Gayathri Venkataraghavan

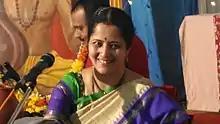

"The Hindu" wrote that her singing shows "modesty and sincerity", and praised her for choosing rare kritis in a 2016 concert. In a 2015 concert, "The Hindu" wrote that she "comprehends the strong link between the devoutness of classical music and its manifestation in the form of kritis." They have also called her voice "melodious."